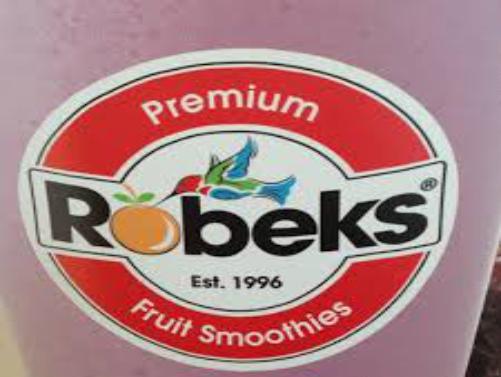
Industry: Food